Bedfordshire and Hertfordshire Regiment

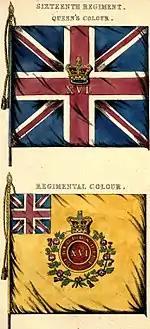
Regimental colours, 1848

The regiment was formed on 9 October 1688 in Reading, Berkshire, in response to a possible invasion by William of Orange, later William III; its first commander was Colonel Archibald Douglas, formerly of The Royal Regiment. On 5 November 1688, William landed in Torquay, James was deserted by his troops and he went into exile. Douglas was replaced by his deputy Robert Hodges, an experienced soldier who served in the Royal Regiment and the Tangier Garrison.